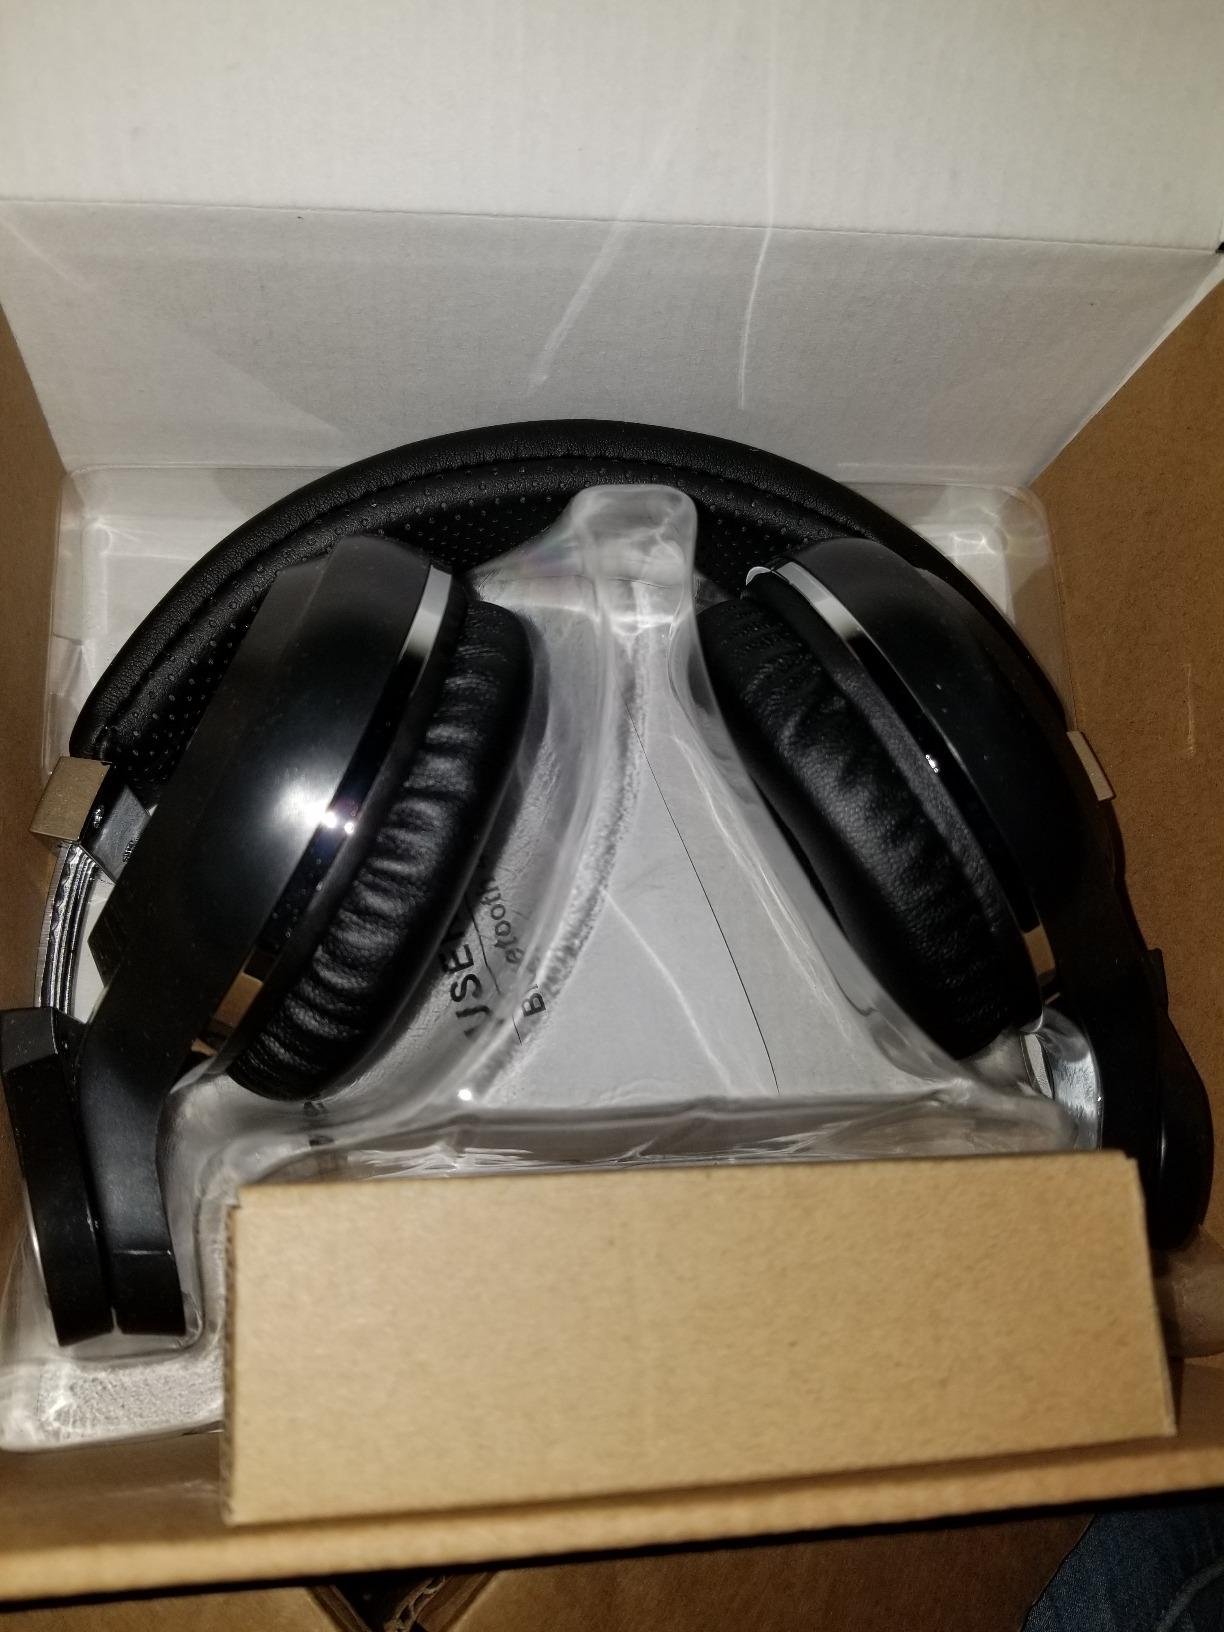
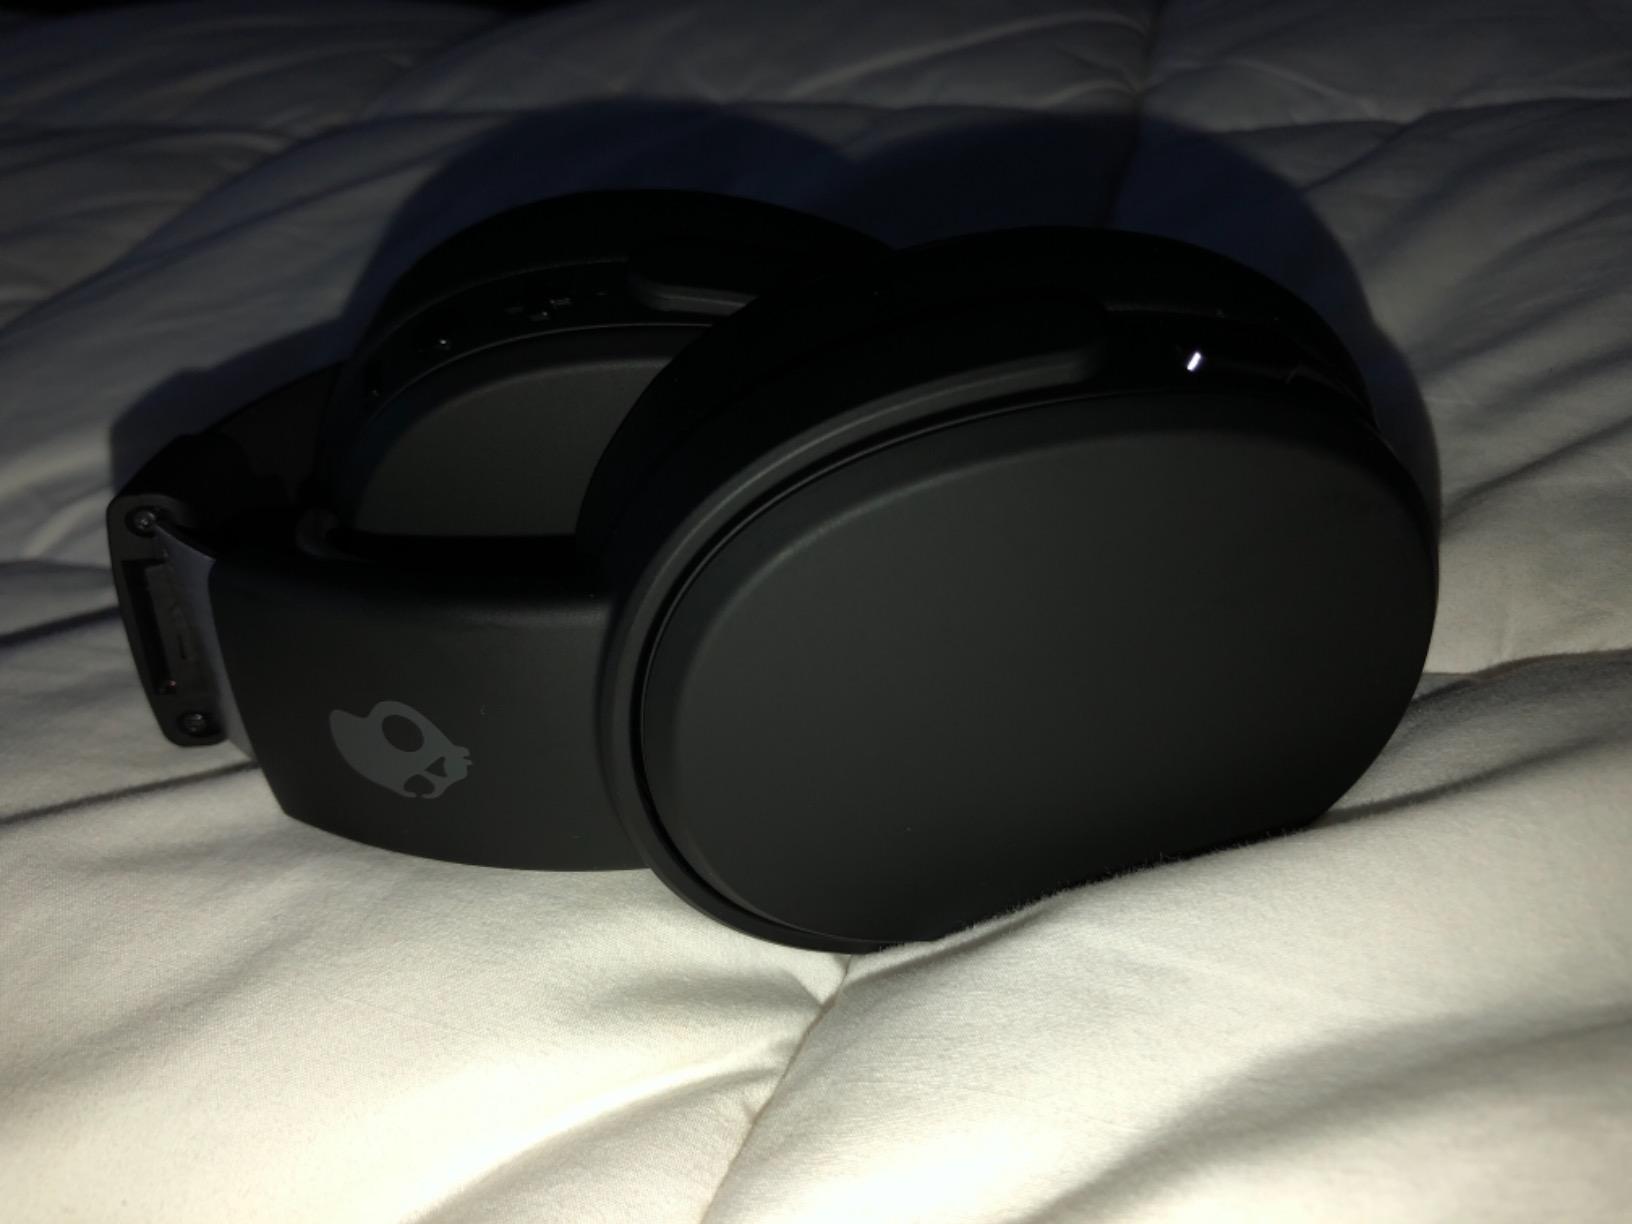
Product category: headphones
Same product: no